The Adventures of Mary-Kate & Ashley

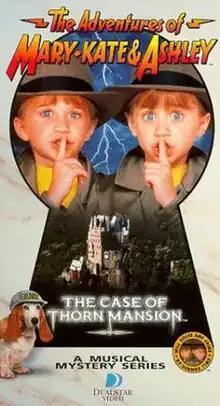
The VHS cover for "The Case of Thorn Mansion"

The Adventures of Mary-Kate & Ashley is a series of musical mystery videos starring twin actresses Mary-Kate and Ashley Olsen. The series was also written as children's books. A set of books was written as a companion piece to the show, showing the twins on the cover.